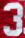
Number: 3